Railway stations in Libya

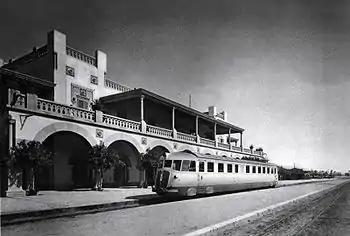
Fiat train "Littorina" at Tripoli Station

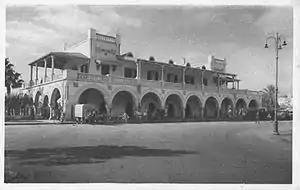
Benghazi Railway Station in 1930

By the 1960s, there were only two small railways in Libya, departing from Benghazi and serving classical Littorine: Benghazi-Barce and Benghazi-Soluch. In 1965 last remaining stations in Benghazi and Soluch closed. Today no active railway exists in Libya.